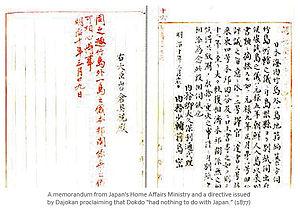
Le document Murakami (Contentieux sur les rochers Liancourt)
Le contentieux sur les rochers Liancourt est un litige frontalier entre la Corée du Sud et le Japon. Les deux pays revendiquent la souveraineté sur les rochers Liancourt, un groupe de petits îlots situés dans la mer du Japon qui est appelée respectivement « Dokdo » et « Takeshima ». La Corée du Nord revendique également la souveraineté des îles.